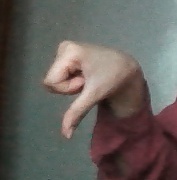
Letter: waw